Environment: real
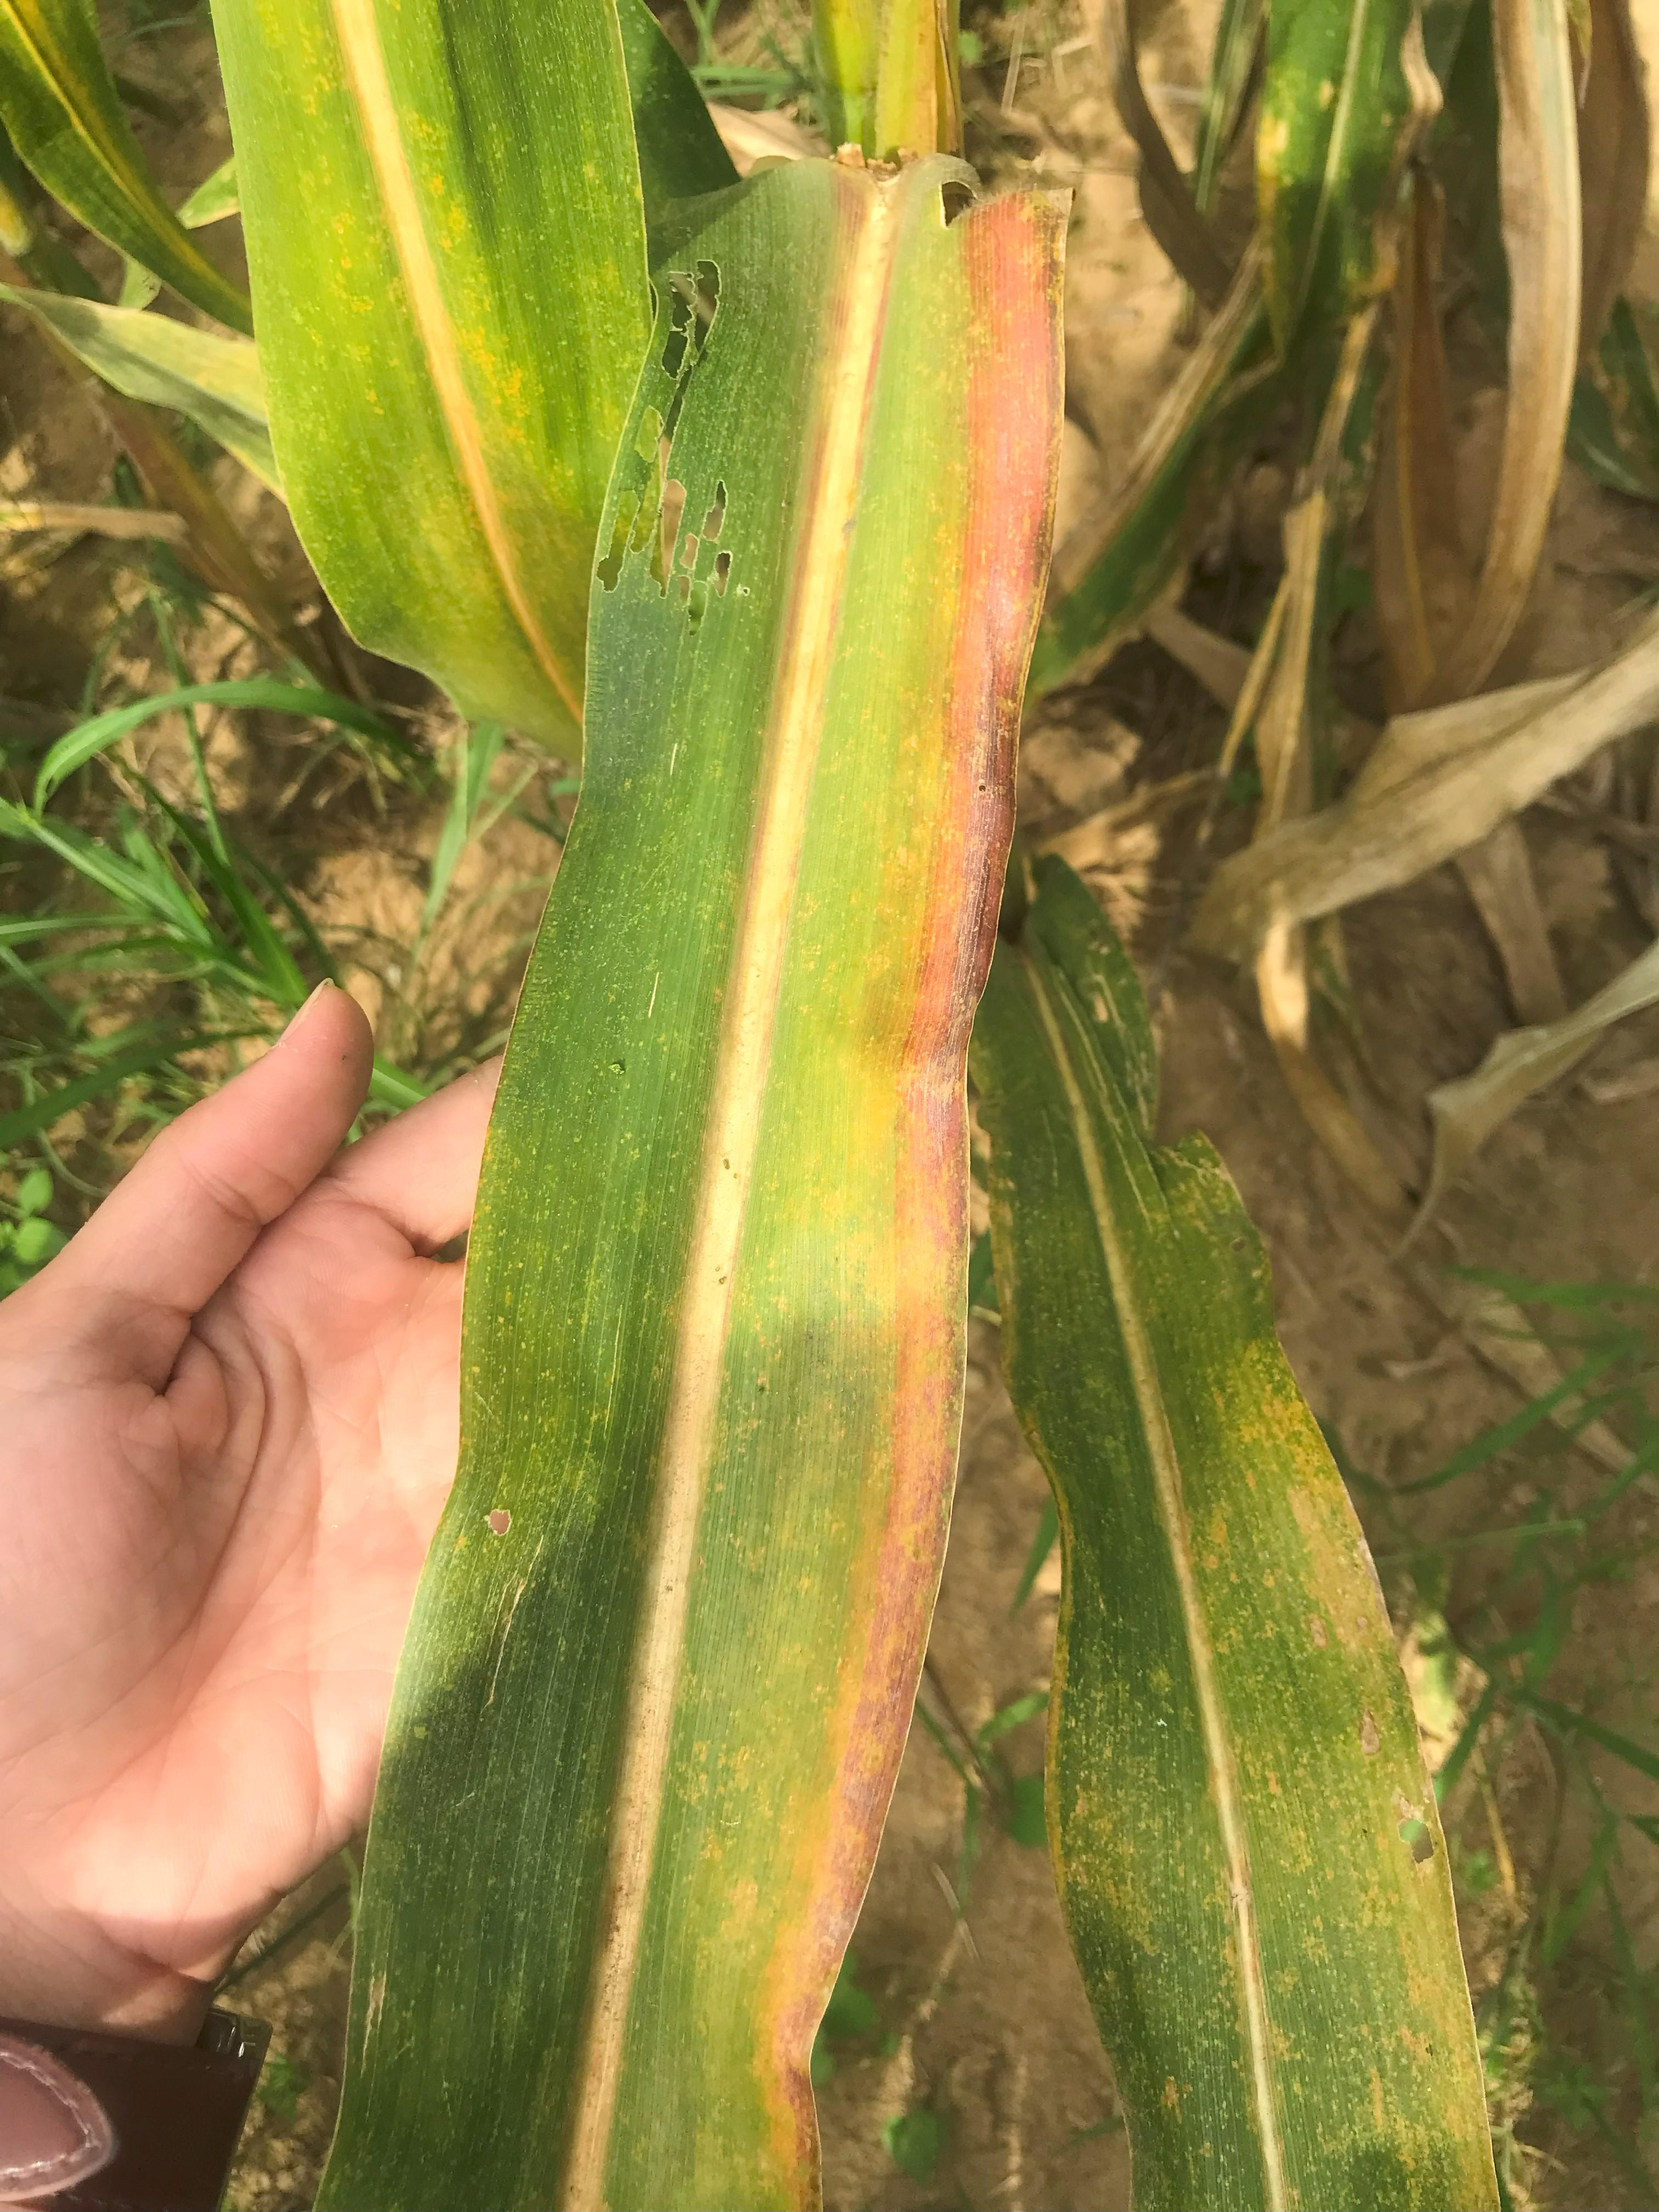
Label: phosphorus_deficiency